Pacifier

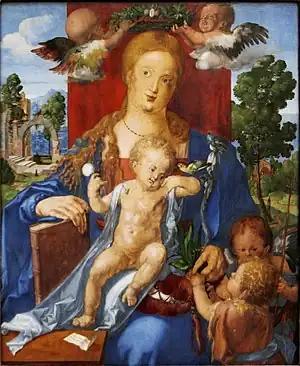
Albrecht Dürer, "Madonna with the Siskin", 1506

A Madonna and child painted by Dürer in 1506 shows one of these tied-cloth "pacifiers" in the baby's hand.